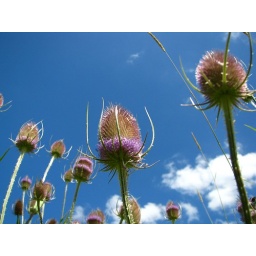
flowers in the sky